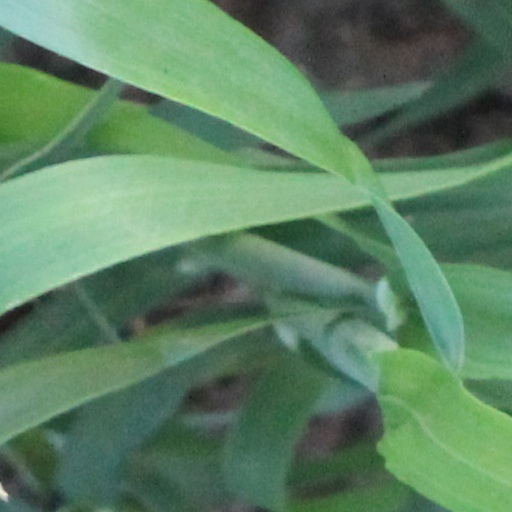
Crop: wheat